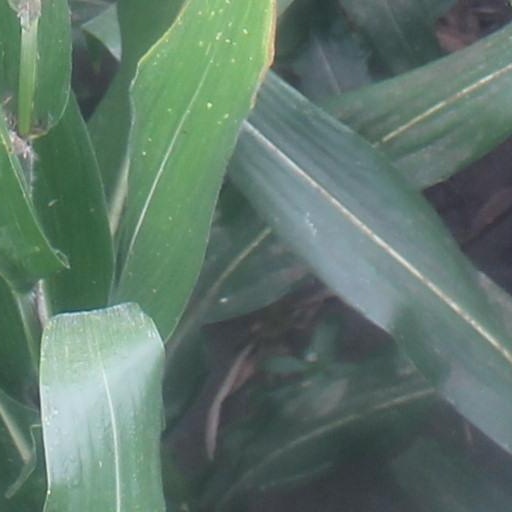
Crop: maize; corn